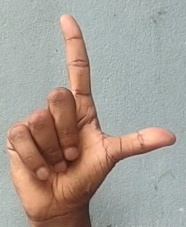
ASL sign: L